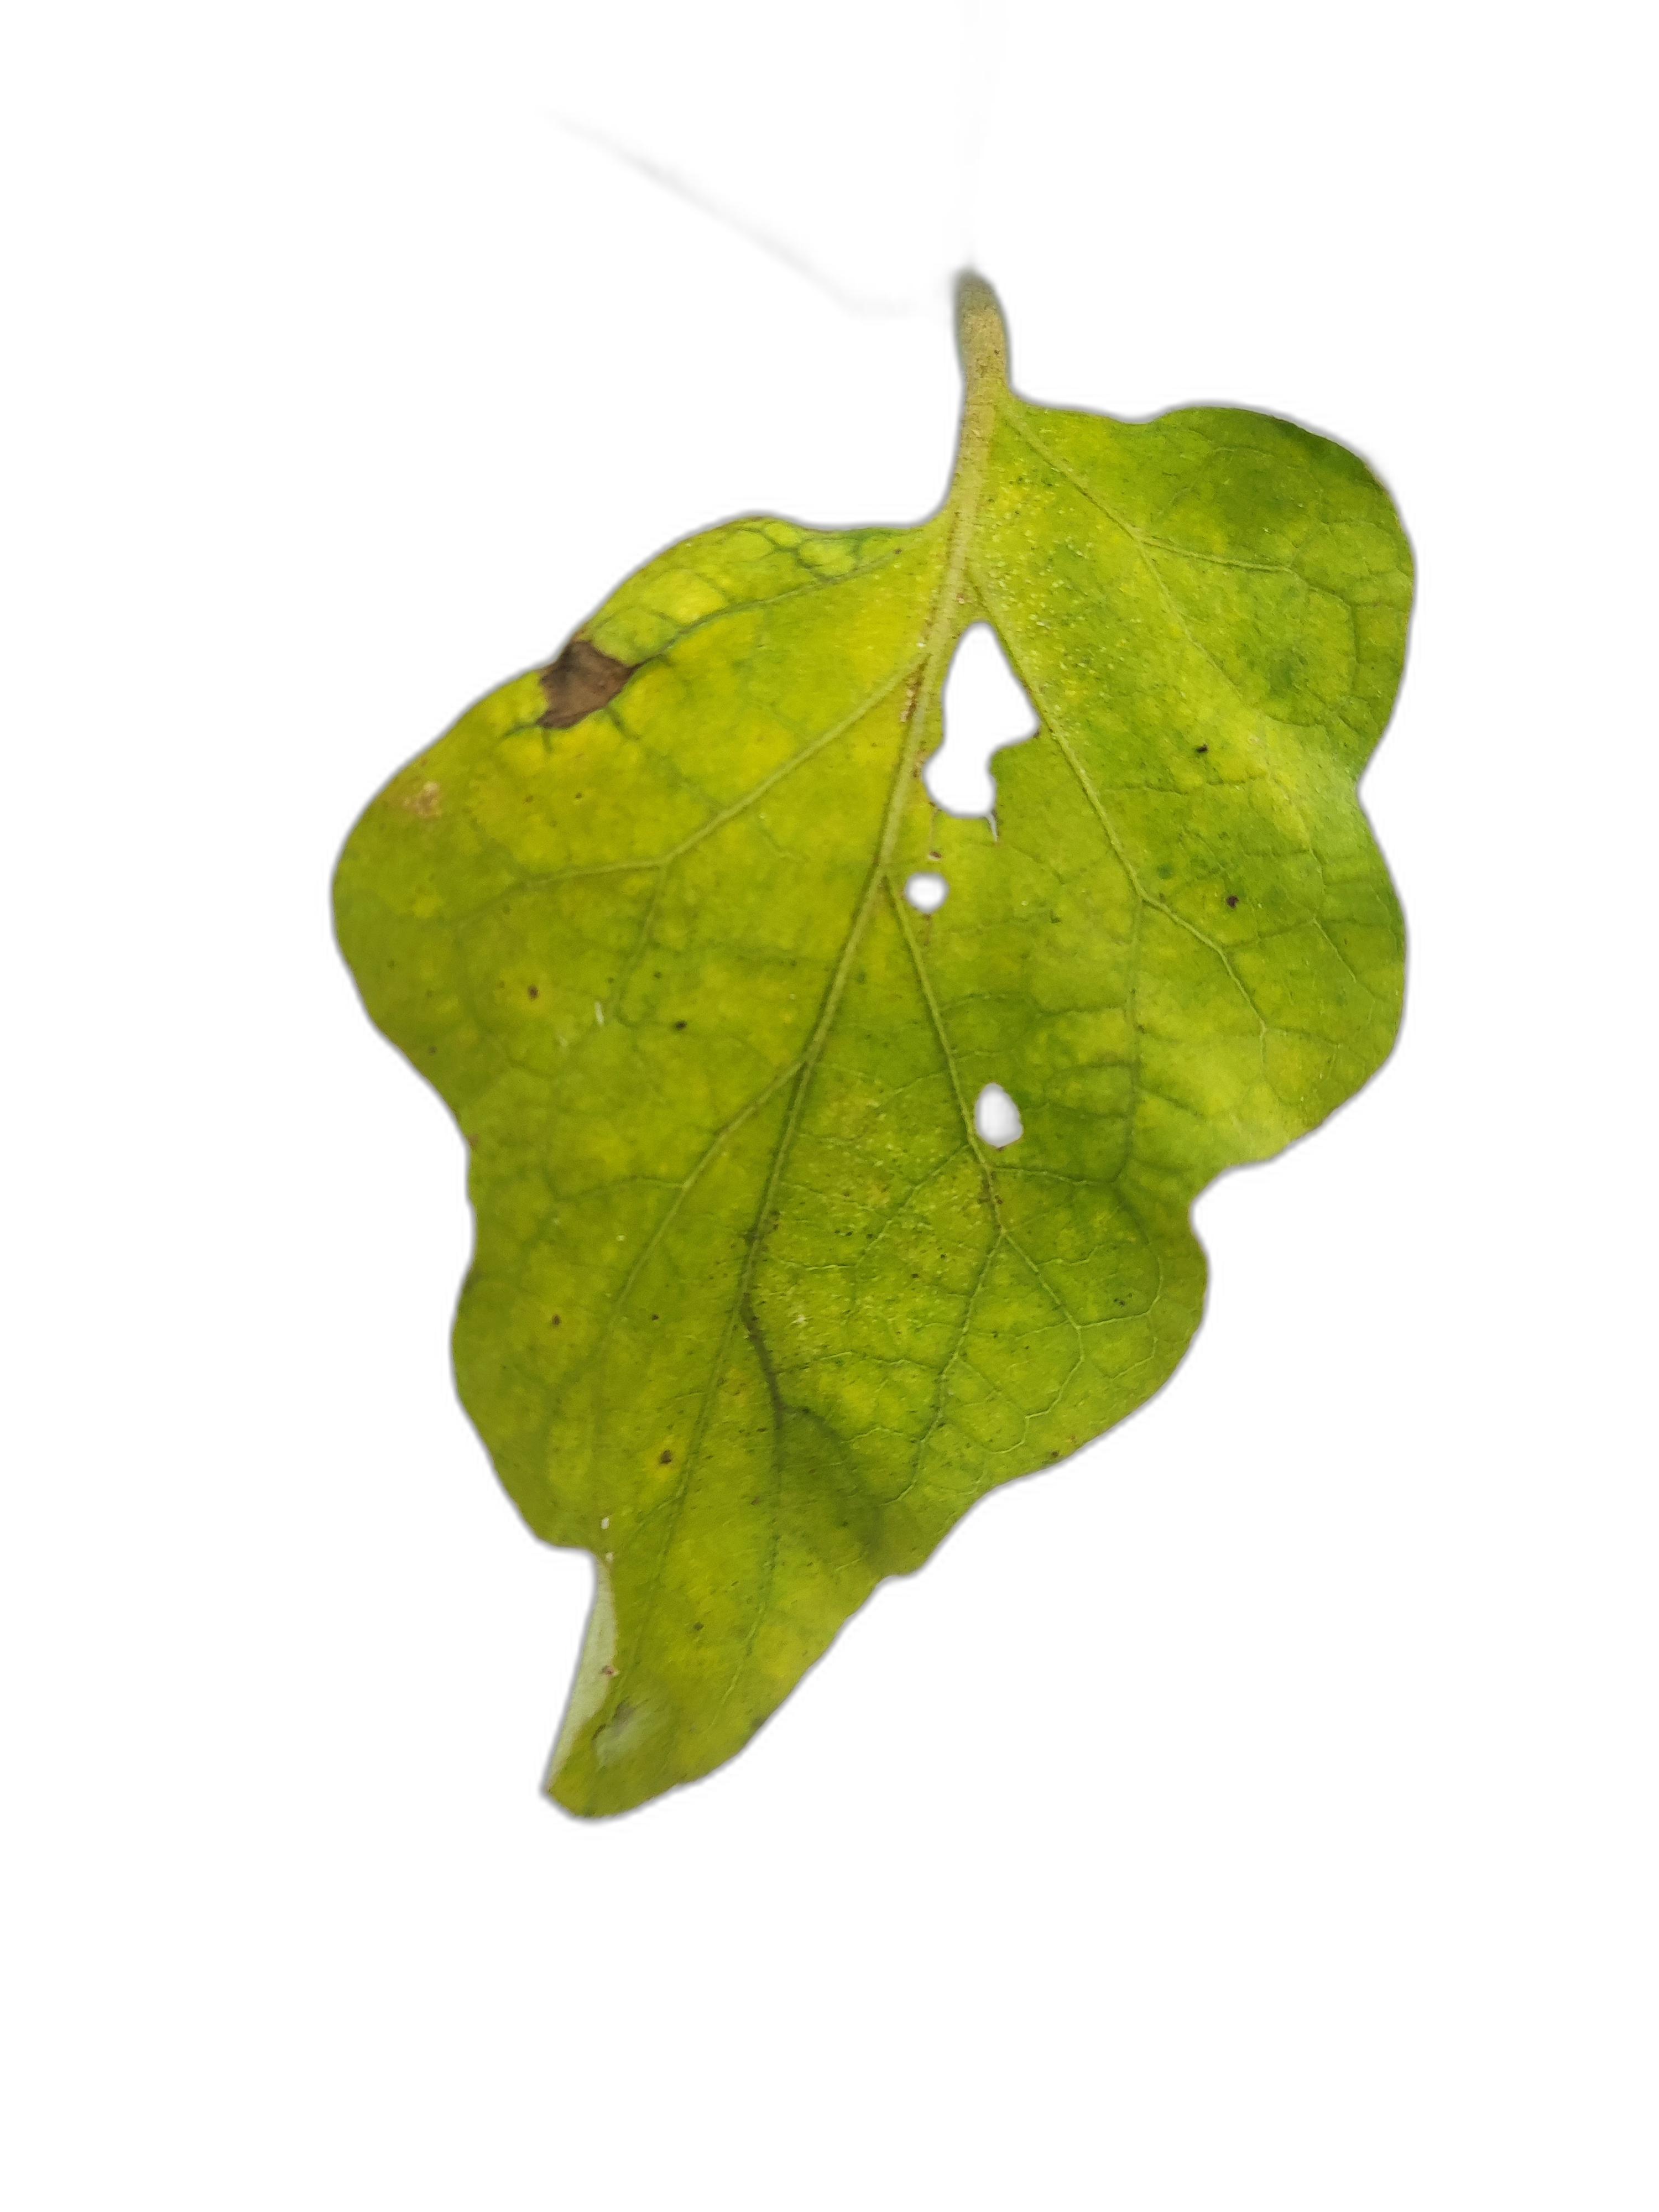
Label: Insect Pest Disease